Sunbeam (steam yacht)

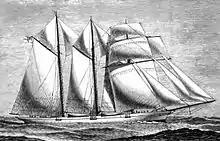
Print of "Sunbeam" in full sail

On 27 September she left Buenos Aires and the Río de la Plata. The next day she sighted the British three-masted barque "Monkshaven", which was flying the distress signal of her Red Ensign upside down, and in her rigging was flying signal flags stating "I am on fire". "Sunbeam" hove to, and sent one of her boats to "Monkshaven". The barque was taking smelting coal from Swansea to Valparaíso, but on 24 September her crew had discovered a fire in her cargo, and since the next day they had been living on deck. The barque's crew lowered a dinghy, and with that and "Sunbeam"s boat, Captain Runciman and his 15 crew abandoned "Monkshaven" and came aboard "Sunbeam". The fire engulfed the barque shortly afterward. On 5 October "Sunbeam" sighted the Pacific Steam Navigation Company ocean liner "Illimani", which was in passage from Chile to England. Her master agreed to take "Monkshaven"s crew home to Britain, so "Sunbeam"s gig transferred them between the two ships, apart from the boatswain, who chose to become a member of "Sunbeam"s crew.